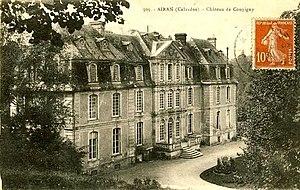
Le château de Coupigny vers 1920.
Le château de Coupigny est un édifice du XVIIIᵉ siècle situé à Airan, en France.
Airan est une ancienne commune française située dans le département du Calvados en région Normandie, devenue le 1ᵉʳ janvier 2017 une commune déléguée au sein de la commune nouvelle de Valambray.